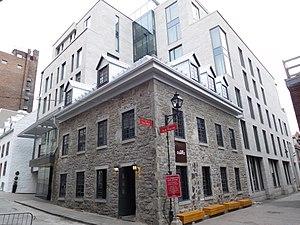
Hôtel William Gray, 421, rue Saint-Vincent, Montréal
La rue Saint-Vincent est une voie de Montréal.